Bobby Grant (Brookside)

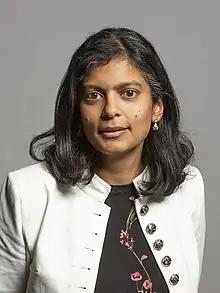
Labour MP Rupa Huq has analysed Bobby's role in "Brookside".

Bobby's reach in popular culture has seen him mentioned in various print books. In "The Who's Who of Soap Operas", author Anthony Hayward opined that Tomlinson "was perfect for the role of Bobby Grant" given his connections to construction site pickets. Kay Nicholls, author of the book "Real Soap: Brookside" likened Bobby to a "big bear father figure" and was "generally angry about something." Nicholls believed Bobby was originally "embarrassed" about living on Brookside Close and that he transformed into a "boorish trade unionist district secretary". They also branded Bobby and Sheila "Brookside's" "true grit originals". Kibble-White ("Phil Redmond's 20 Years of Brookside") wrote that "Tomlinson provided not just Brookside, but British television, with one of its most overtly political characters." Eleanor Levy from the "Record Mirror" branded Bobby and Sheila "the most overtly political characters on the Close." Author of "Making Sense of Suburbia through Popular Culture", Rupa Huq stated that via Bobby, "Brookside" writers explored the "1980s in spirit for dealing with the crises of deindustrialisation and emasculated trade union power."